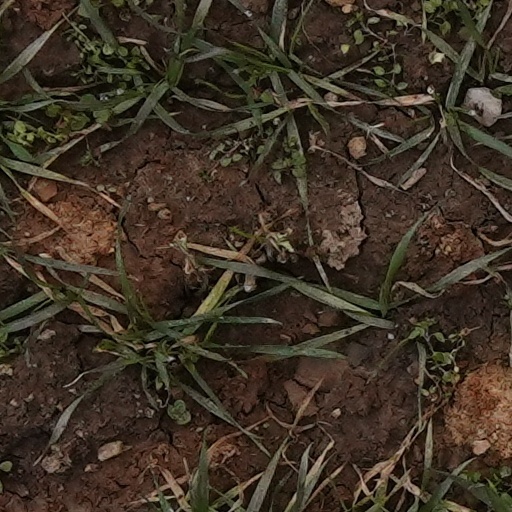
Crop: wheat